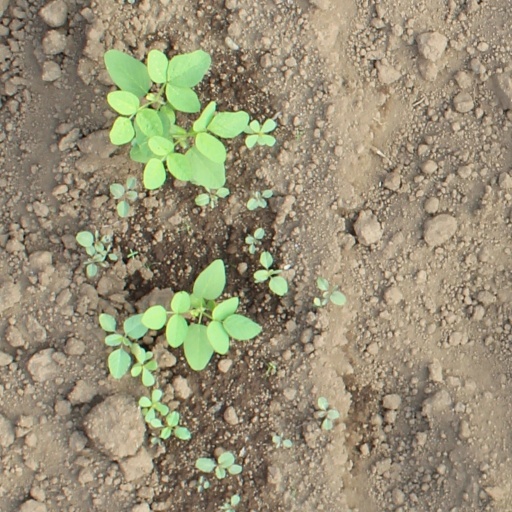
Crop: soybean